King of Chinatown

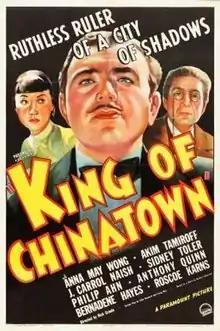
Theatrical release poster

King of Chinatown is a 1939 American crime film directed by Nick Grinde and written by Lillie Hayward and Irving Reis. The film stars Anna May Wong, Akim Tamiroff, J. Carrol Naish, Sidney Toler, Philip Ahn, Anthony Quinn and Bernadene Hayes. The film was released on March 17, 1939, by Paramount Pictures.